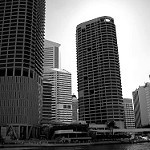
Label: B & W